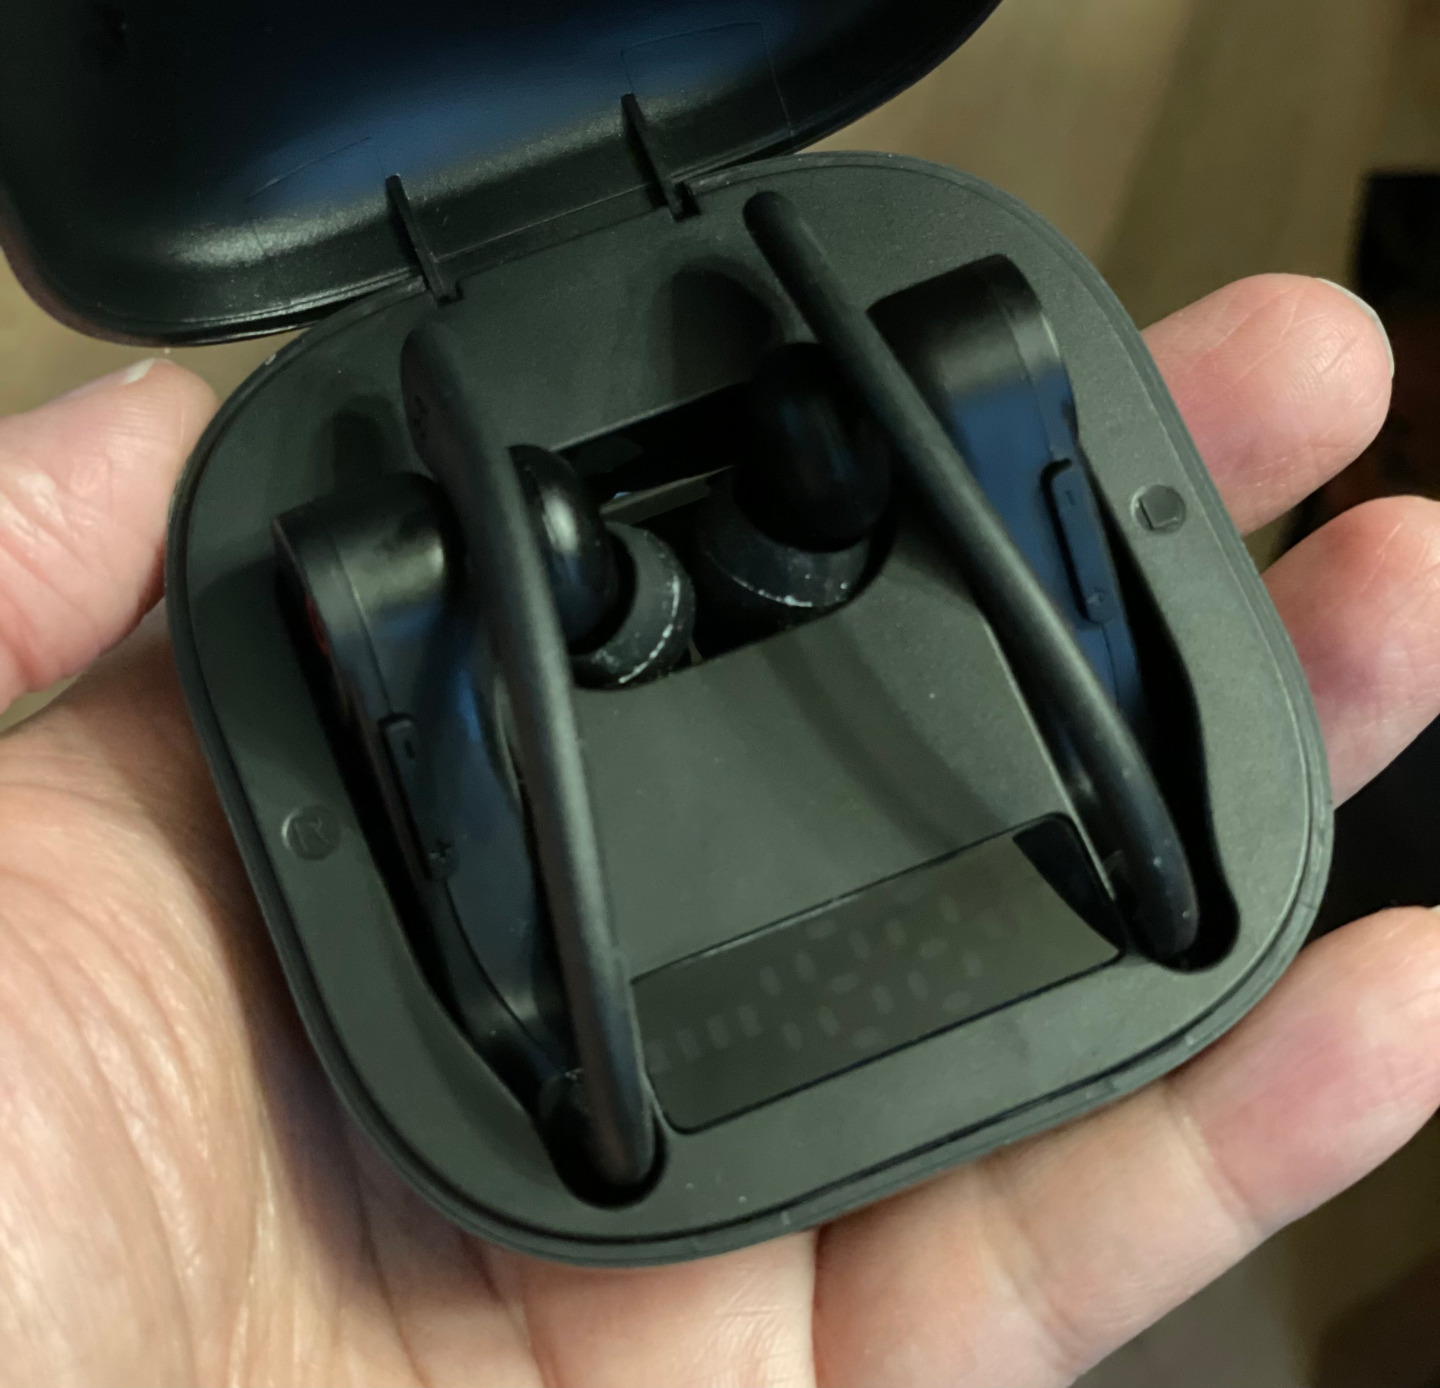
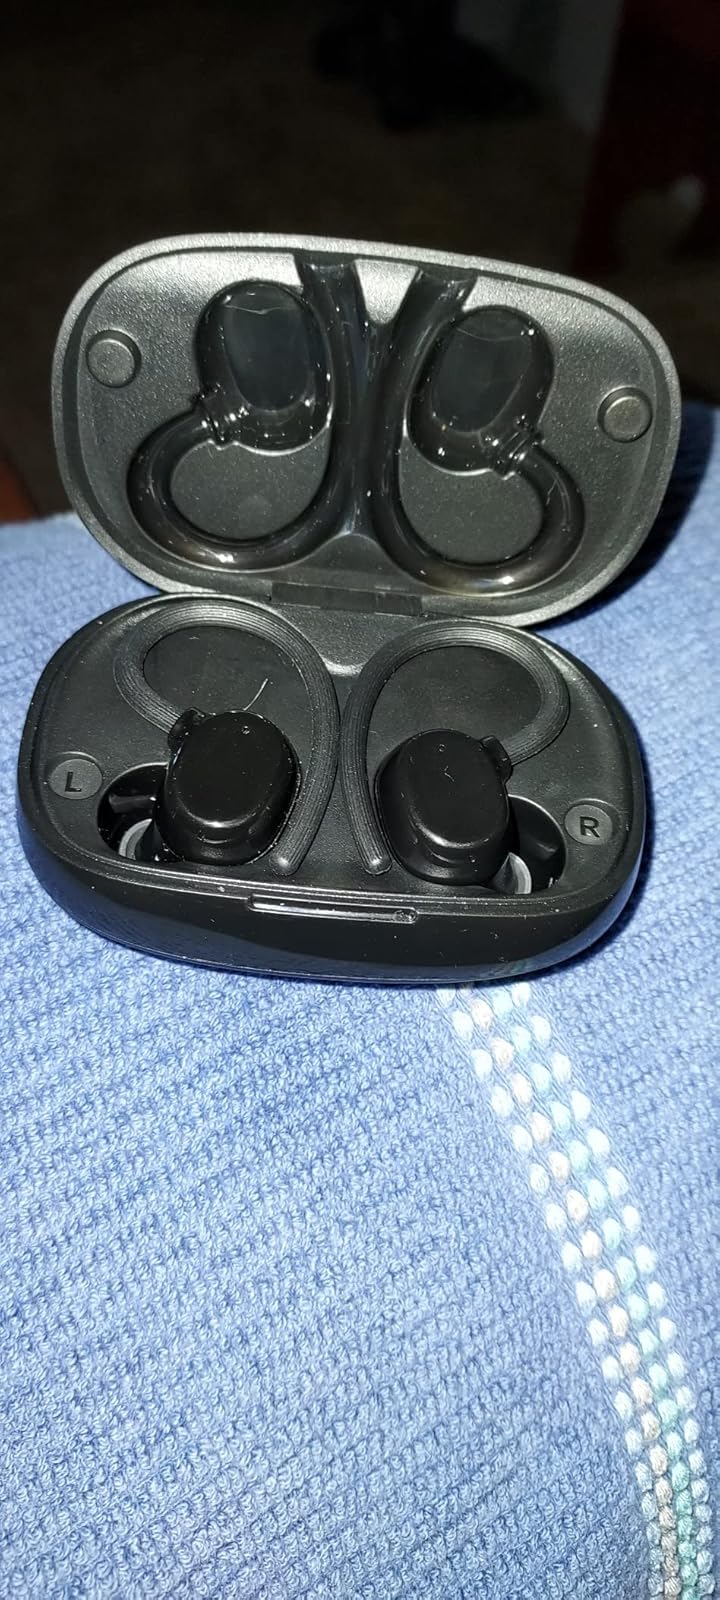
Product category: earbuds
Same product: no